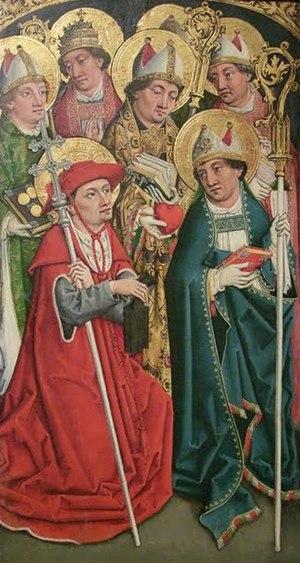
Le Maître des Études de draperies, aussi connu sous le nom de Maître des Ronds de Cobourg est un peintre et dessinateur allemand connu sous ces noms de convention et actif à Strasbourg à la fin du XVᵉ siècle.